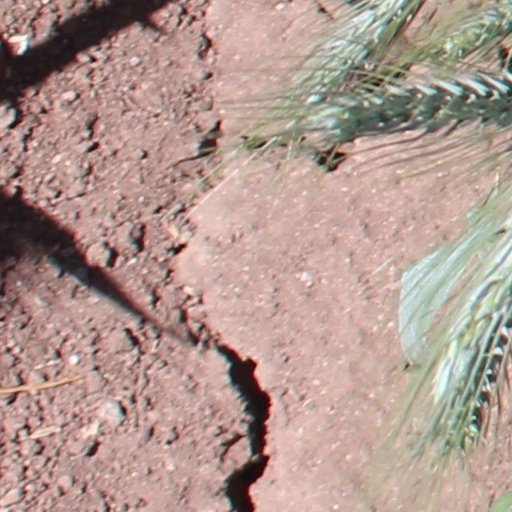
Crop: wheat